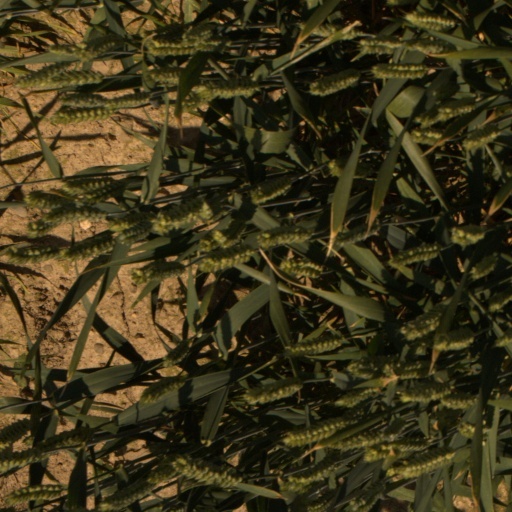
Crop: wheat